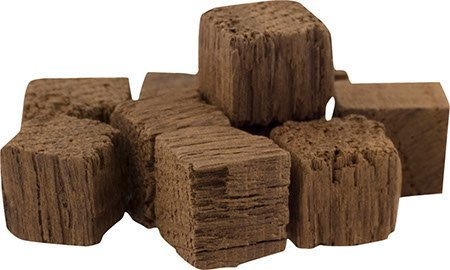
Item Name: Brewmaster French Oak Cubes, Medium Toast, 4 oz
Bullet Point 1: Net Wt 4 oz
Bullet Point 2: French Oak
Bullet Point 3: Cubes
Bullet Point 4: Medium Toast
Product Description: Oak cubes approximately 1 cm square, made from seasoned French Oak and produced in the USA. Oak cubes take longer to impart their character to the wine than chips, but the flavor can be superior due to the higher volume of unexposed wood in the cube. Medium toast is our most popular level and provides good oak flavor and character. Recommended usage is 2 oz to 4 oz per 5 gallons of wine. Net Wt 4 oz.
Value: 4.0
Unit: Ounce

Price: 19.34